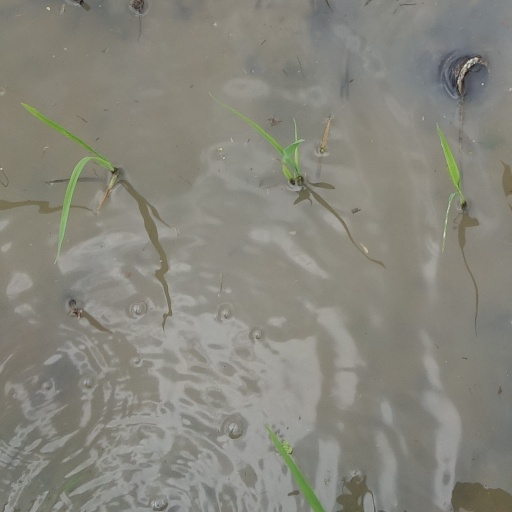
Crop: rice